Holden HR

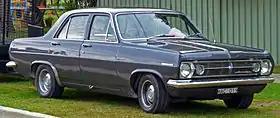
1966 Holden Special Sedan

The Holden HR is an automobile that was produced by Holden in Australia from 1966 to 1968.